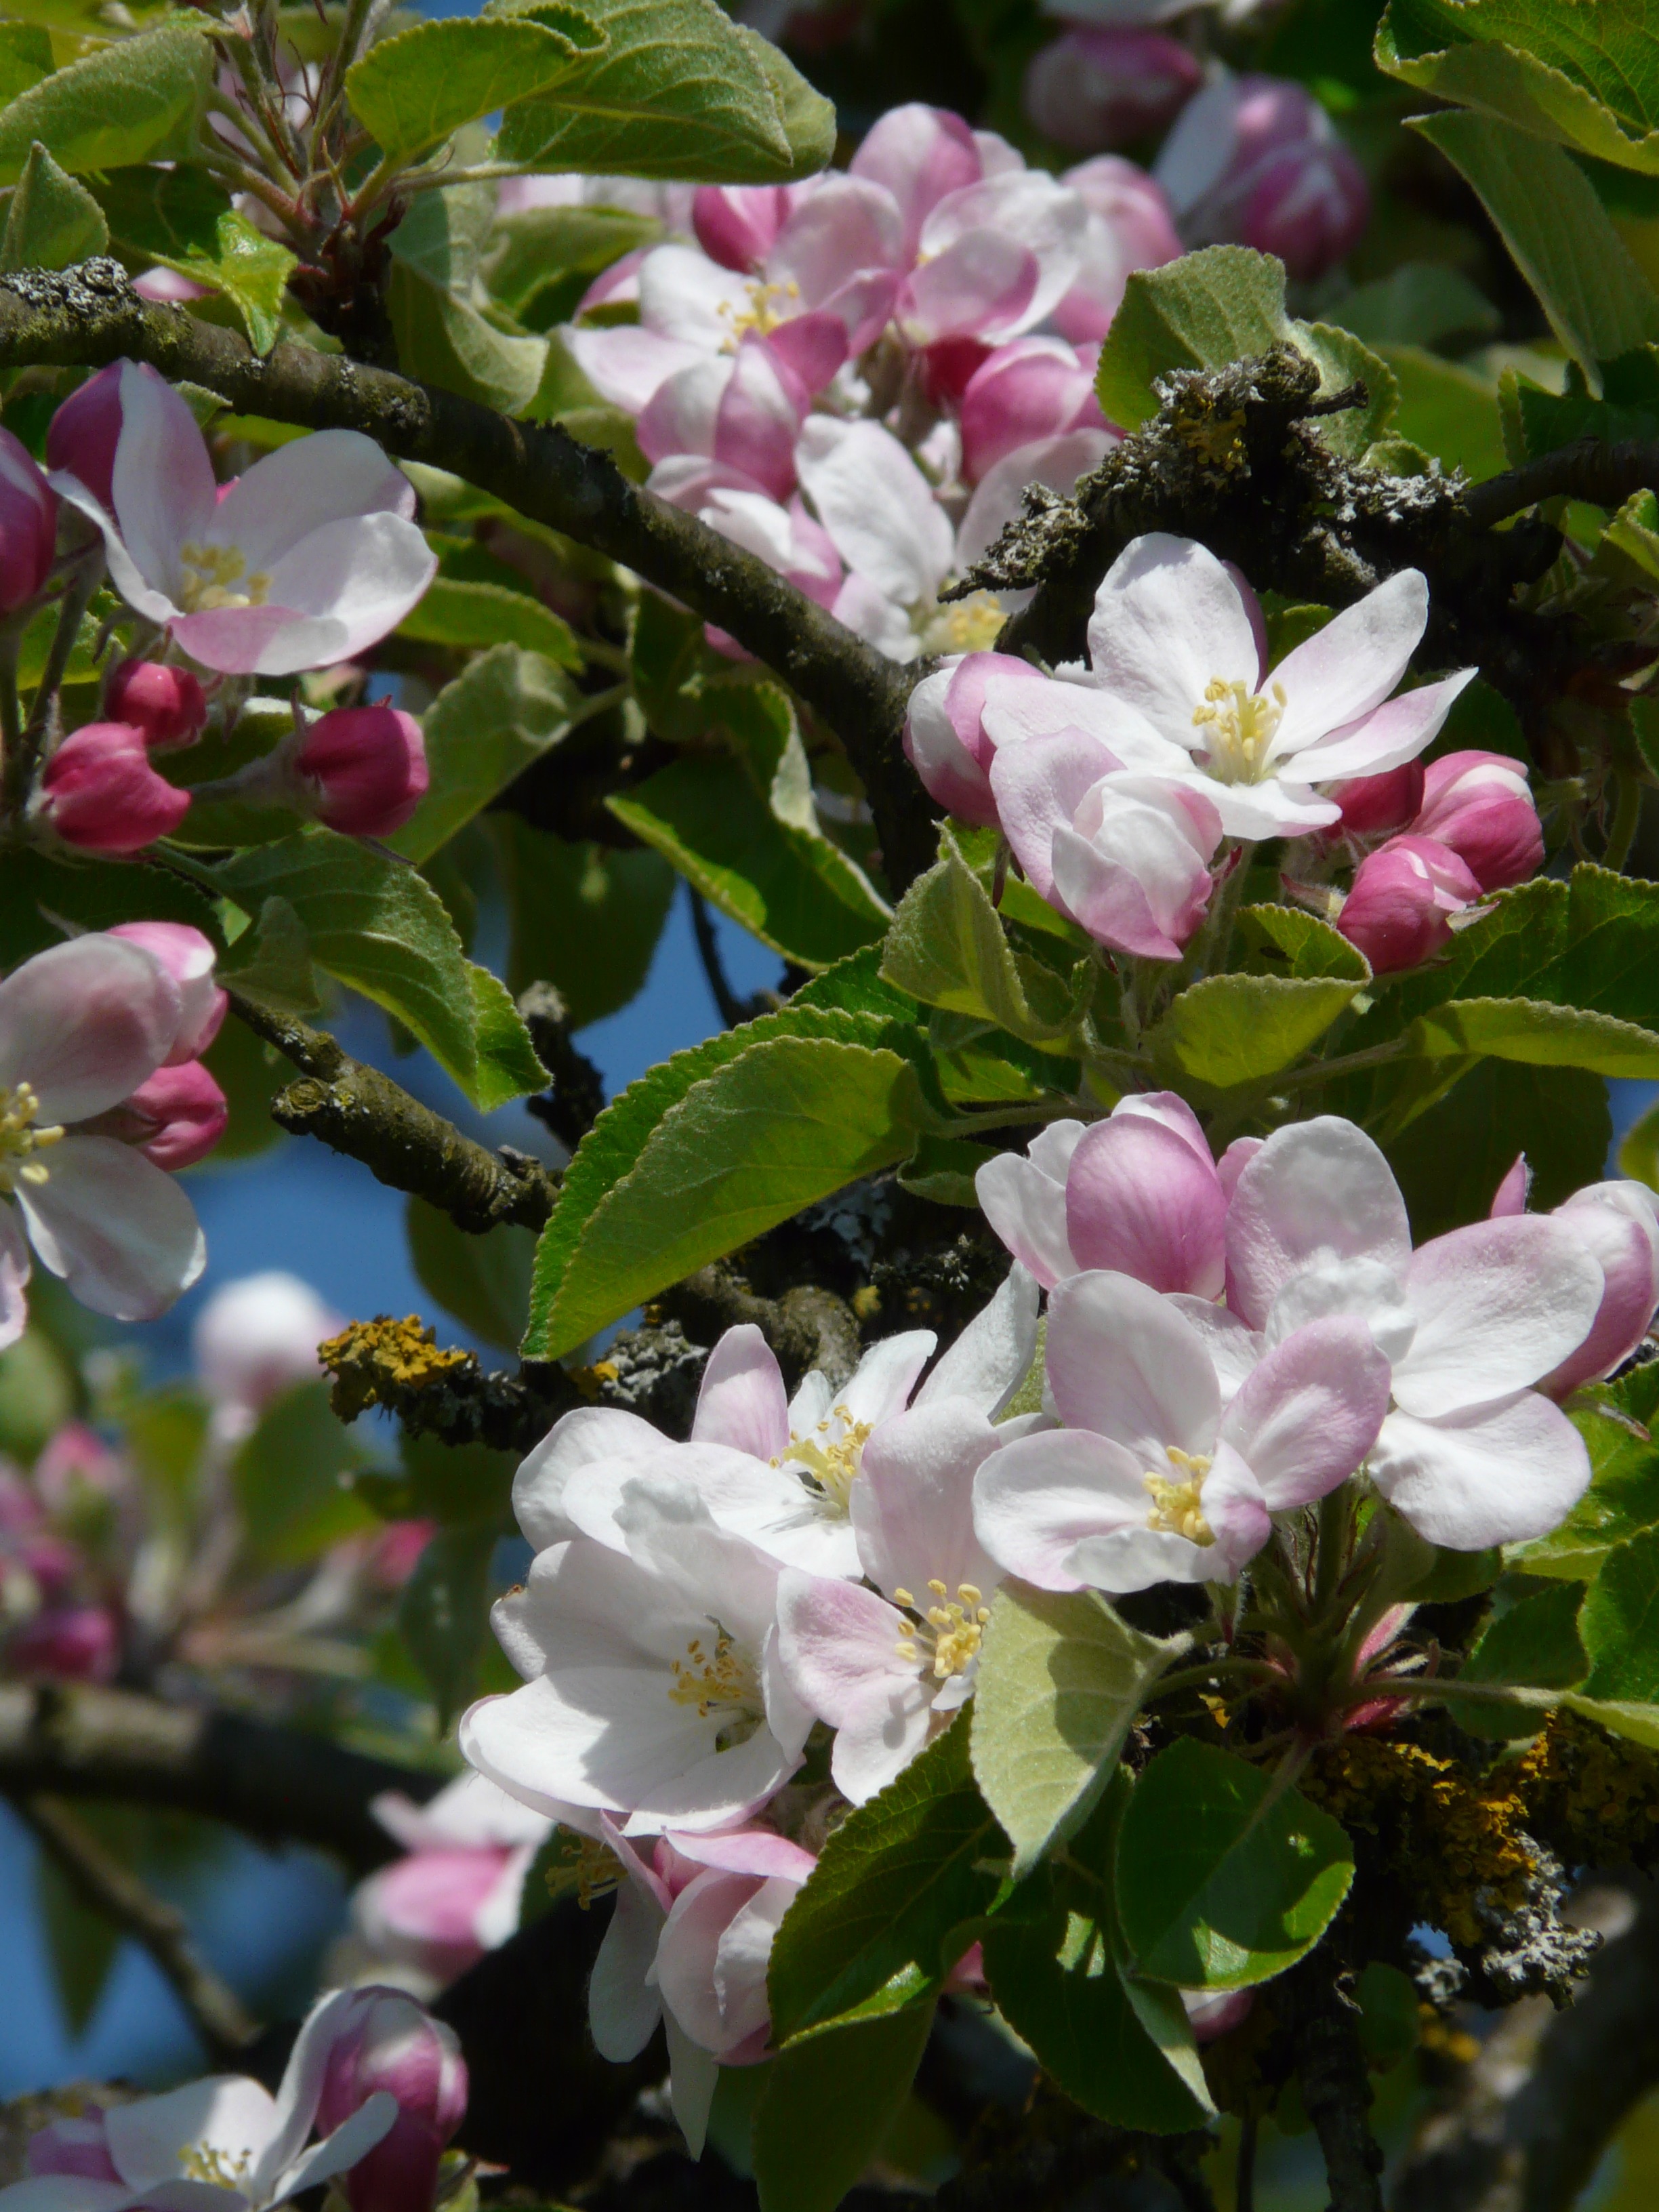
tree, branch, blossom, plant, flower, petal, bloom, spring, produce, botany, pink, flora, shrub, beautiful, apple tree, apple blossom, flowering plant, rose family, woody plant, land plant